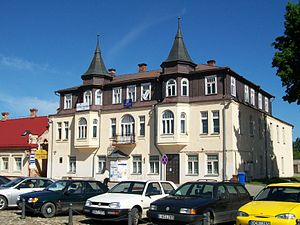
Rokiškis / Historie
Ældre bygning i centrum af Rokiškis
Rokiškis er en by i det centrale Litauen med et indbyggertal på 14.947. Byen er hovedsæde i Rokiškis distriktskommune, der ligger i Panevėžys apskritis, tæt ved grænsen til nabolandet Letland.